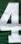
Number: 4